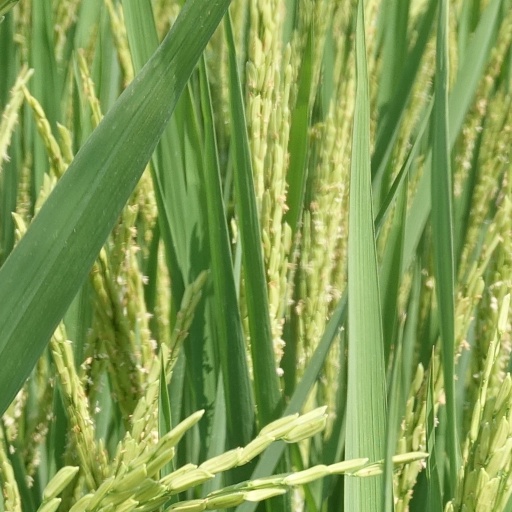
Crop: rice